3 (The X-Files)

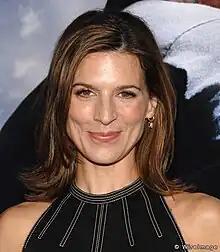
The romantic scenes between David Duchovny and his then-girlfriend Perrey Reeves (pictured) were widely criticized.

"3" premiered on Fox on . This episode earned a Nielsen rating of 9.4, with a 16 share, meaning that roughly 9.4 percent of all television-equipped households, and 16 percent of households watching television, were tuned in to the episode. It was viewed by 9 million households.